Operation Gearbox

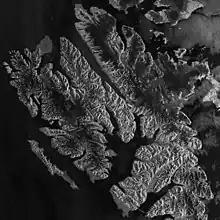

"Manchester" and "Eclipse" left the Clyde for Scapa Flow on 25 June with Operation Gearbox, the Norwegian party to reinforce Fritham Force, embarked. The ships arrived at Seidisfjord in Iceland on 28 June and met the pilot and navigator of Catalina P-Peter, who had flown the special reconnaissance to Spitsbergen, to be briefed. The cruiser delayed departure until 30 June to appear part of the escort force of PQ 17, if sighted by a U-boat near Jan Mayen. The Polar ice formed an inverted funnel, with the left side, south of Jan Mayen, curving north-east to just north of Isfjorden and the right side, south of Bear Island, curving north-west to the southern entrance to Isfjorden. The ships steamed northwards up the funnel and then turned east to approach Isfjorden from the west. "Eclipse" was refuelled on 1 July, during a thick fog and at on 2 July, the bridge crews sighted the fiord in excellent visibility.